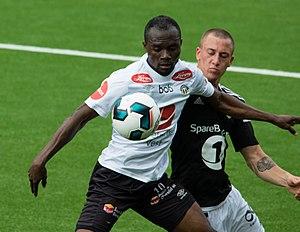
Gilbert Koomson, né le 9 septembre 1994 à Accra, est un footballeur international ghanéen. Il évolue au poste d'ailier au Sogndal Fotball.